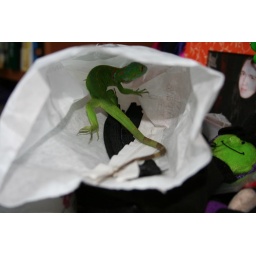
Shinto playing in a paper bag